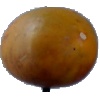
Label: Cucumber Ripe 2